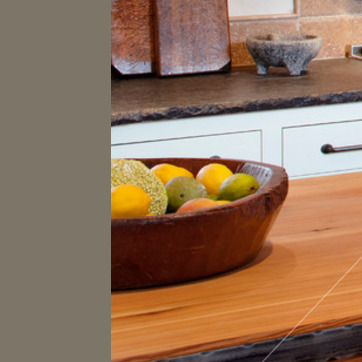
Material: food